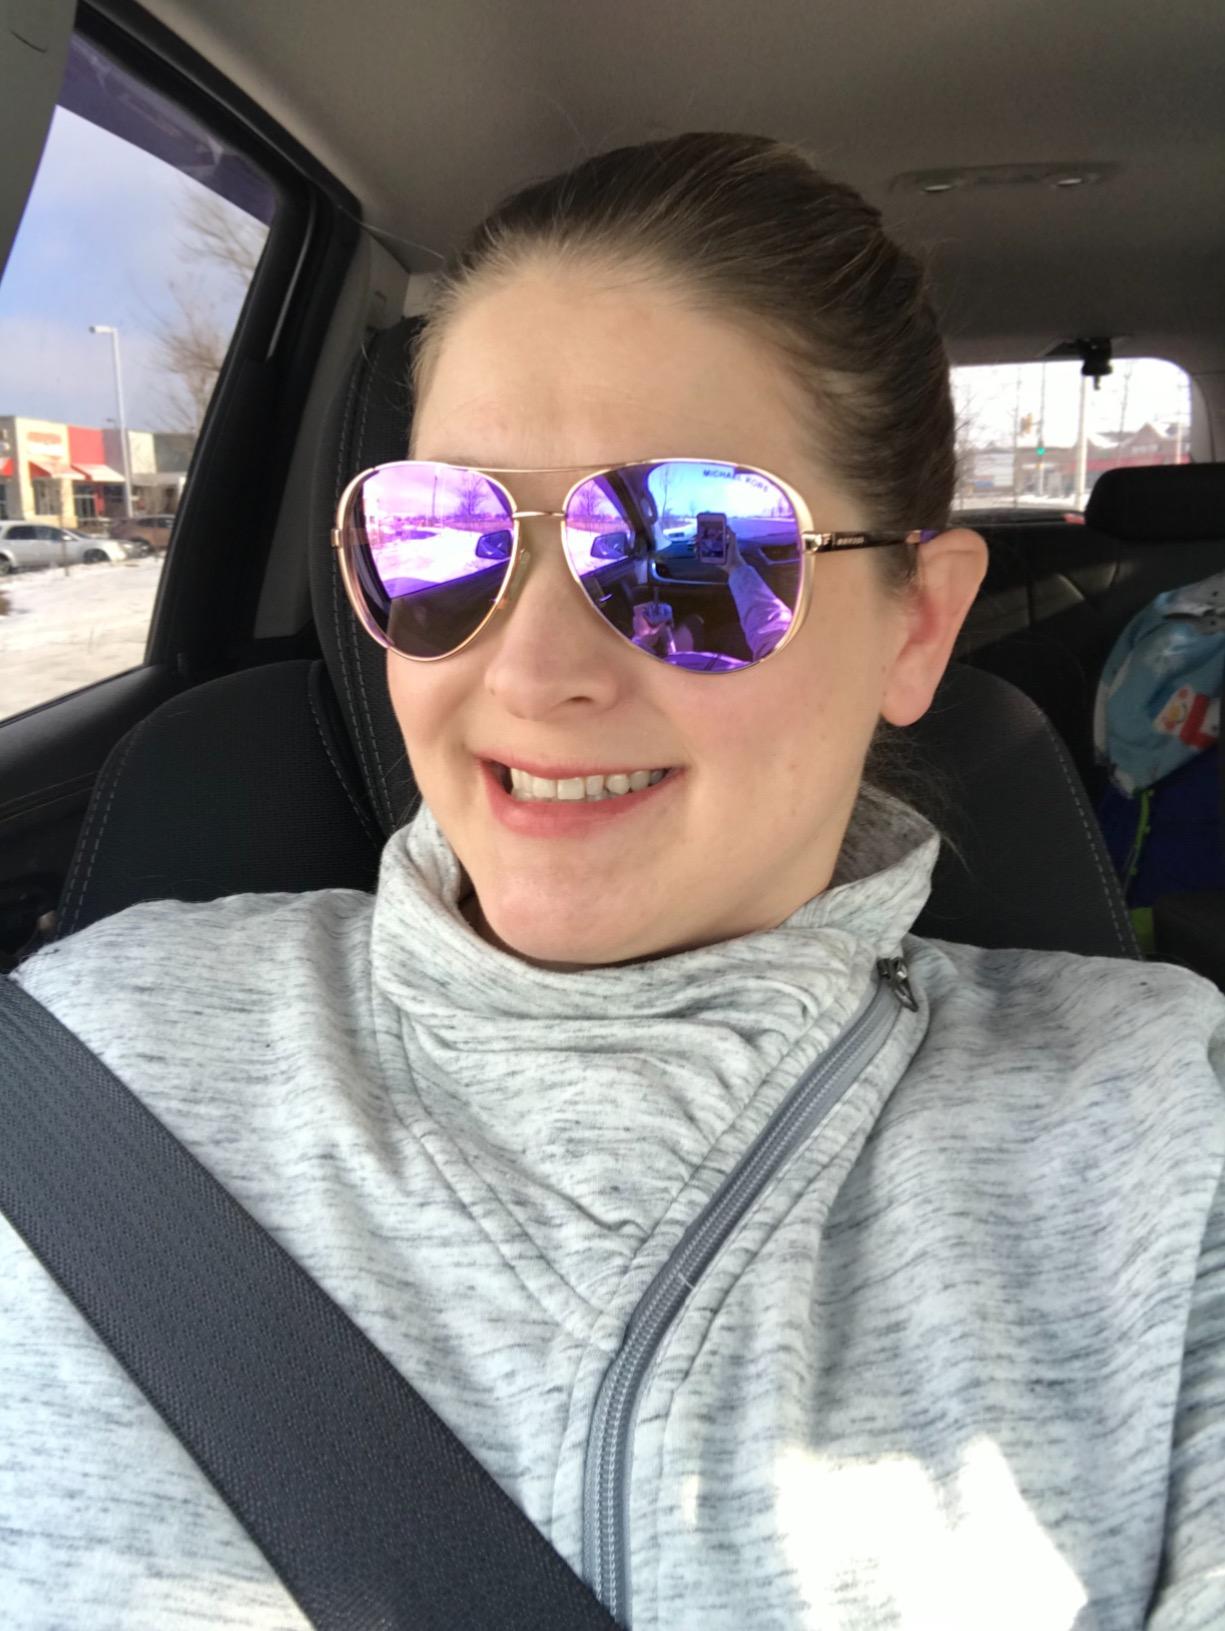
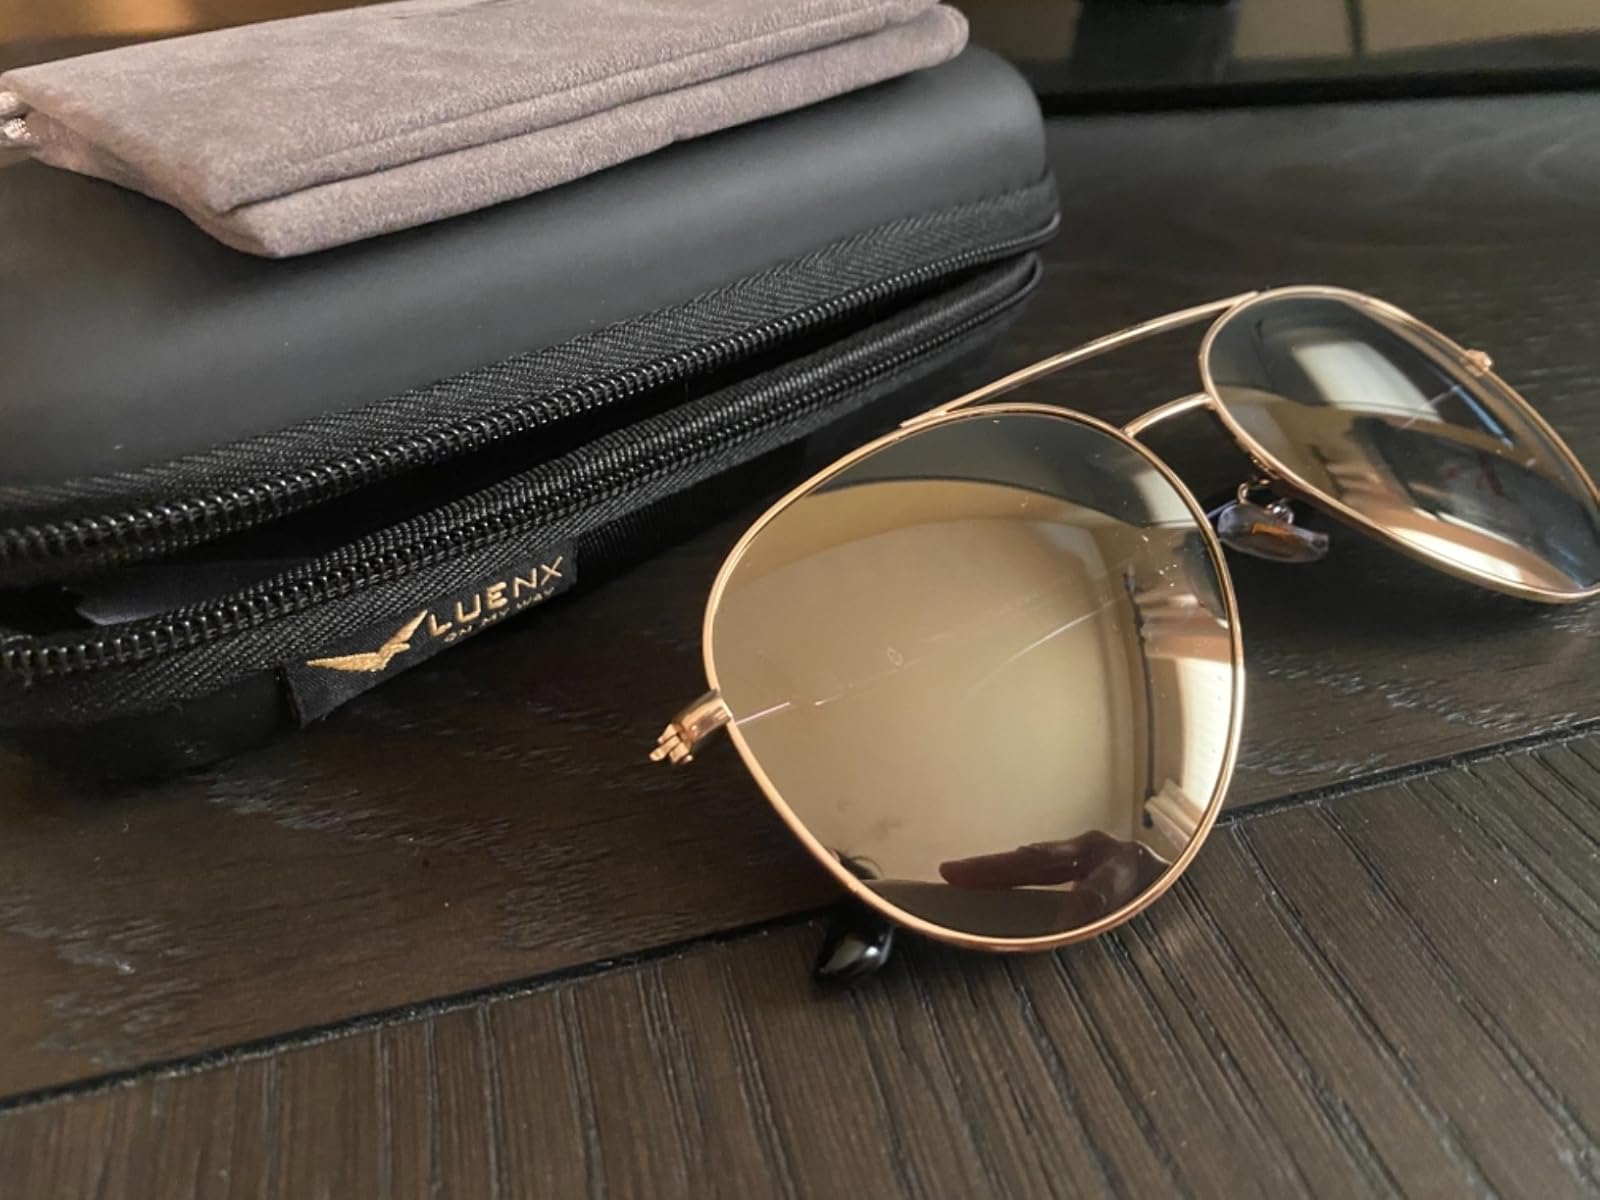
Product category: accessories_sunglasses
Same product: no